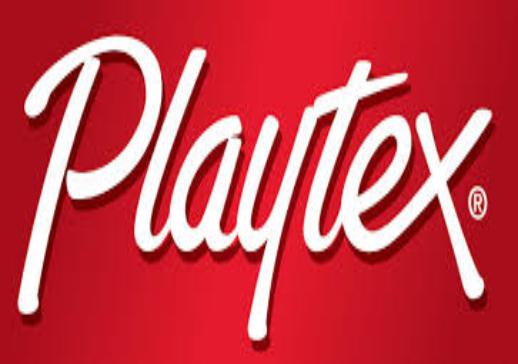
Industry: Necessities